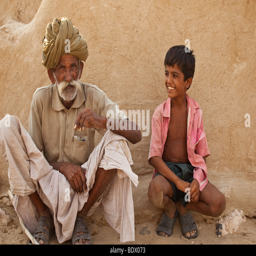
-- an old villager smokes a beedi cigarette while a young boy smiles and looks